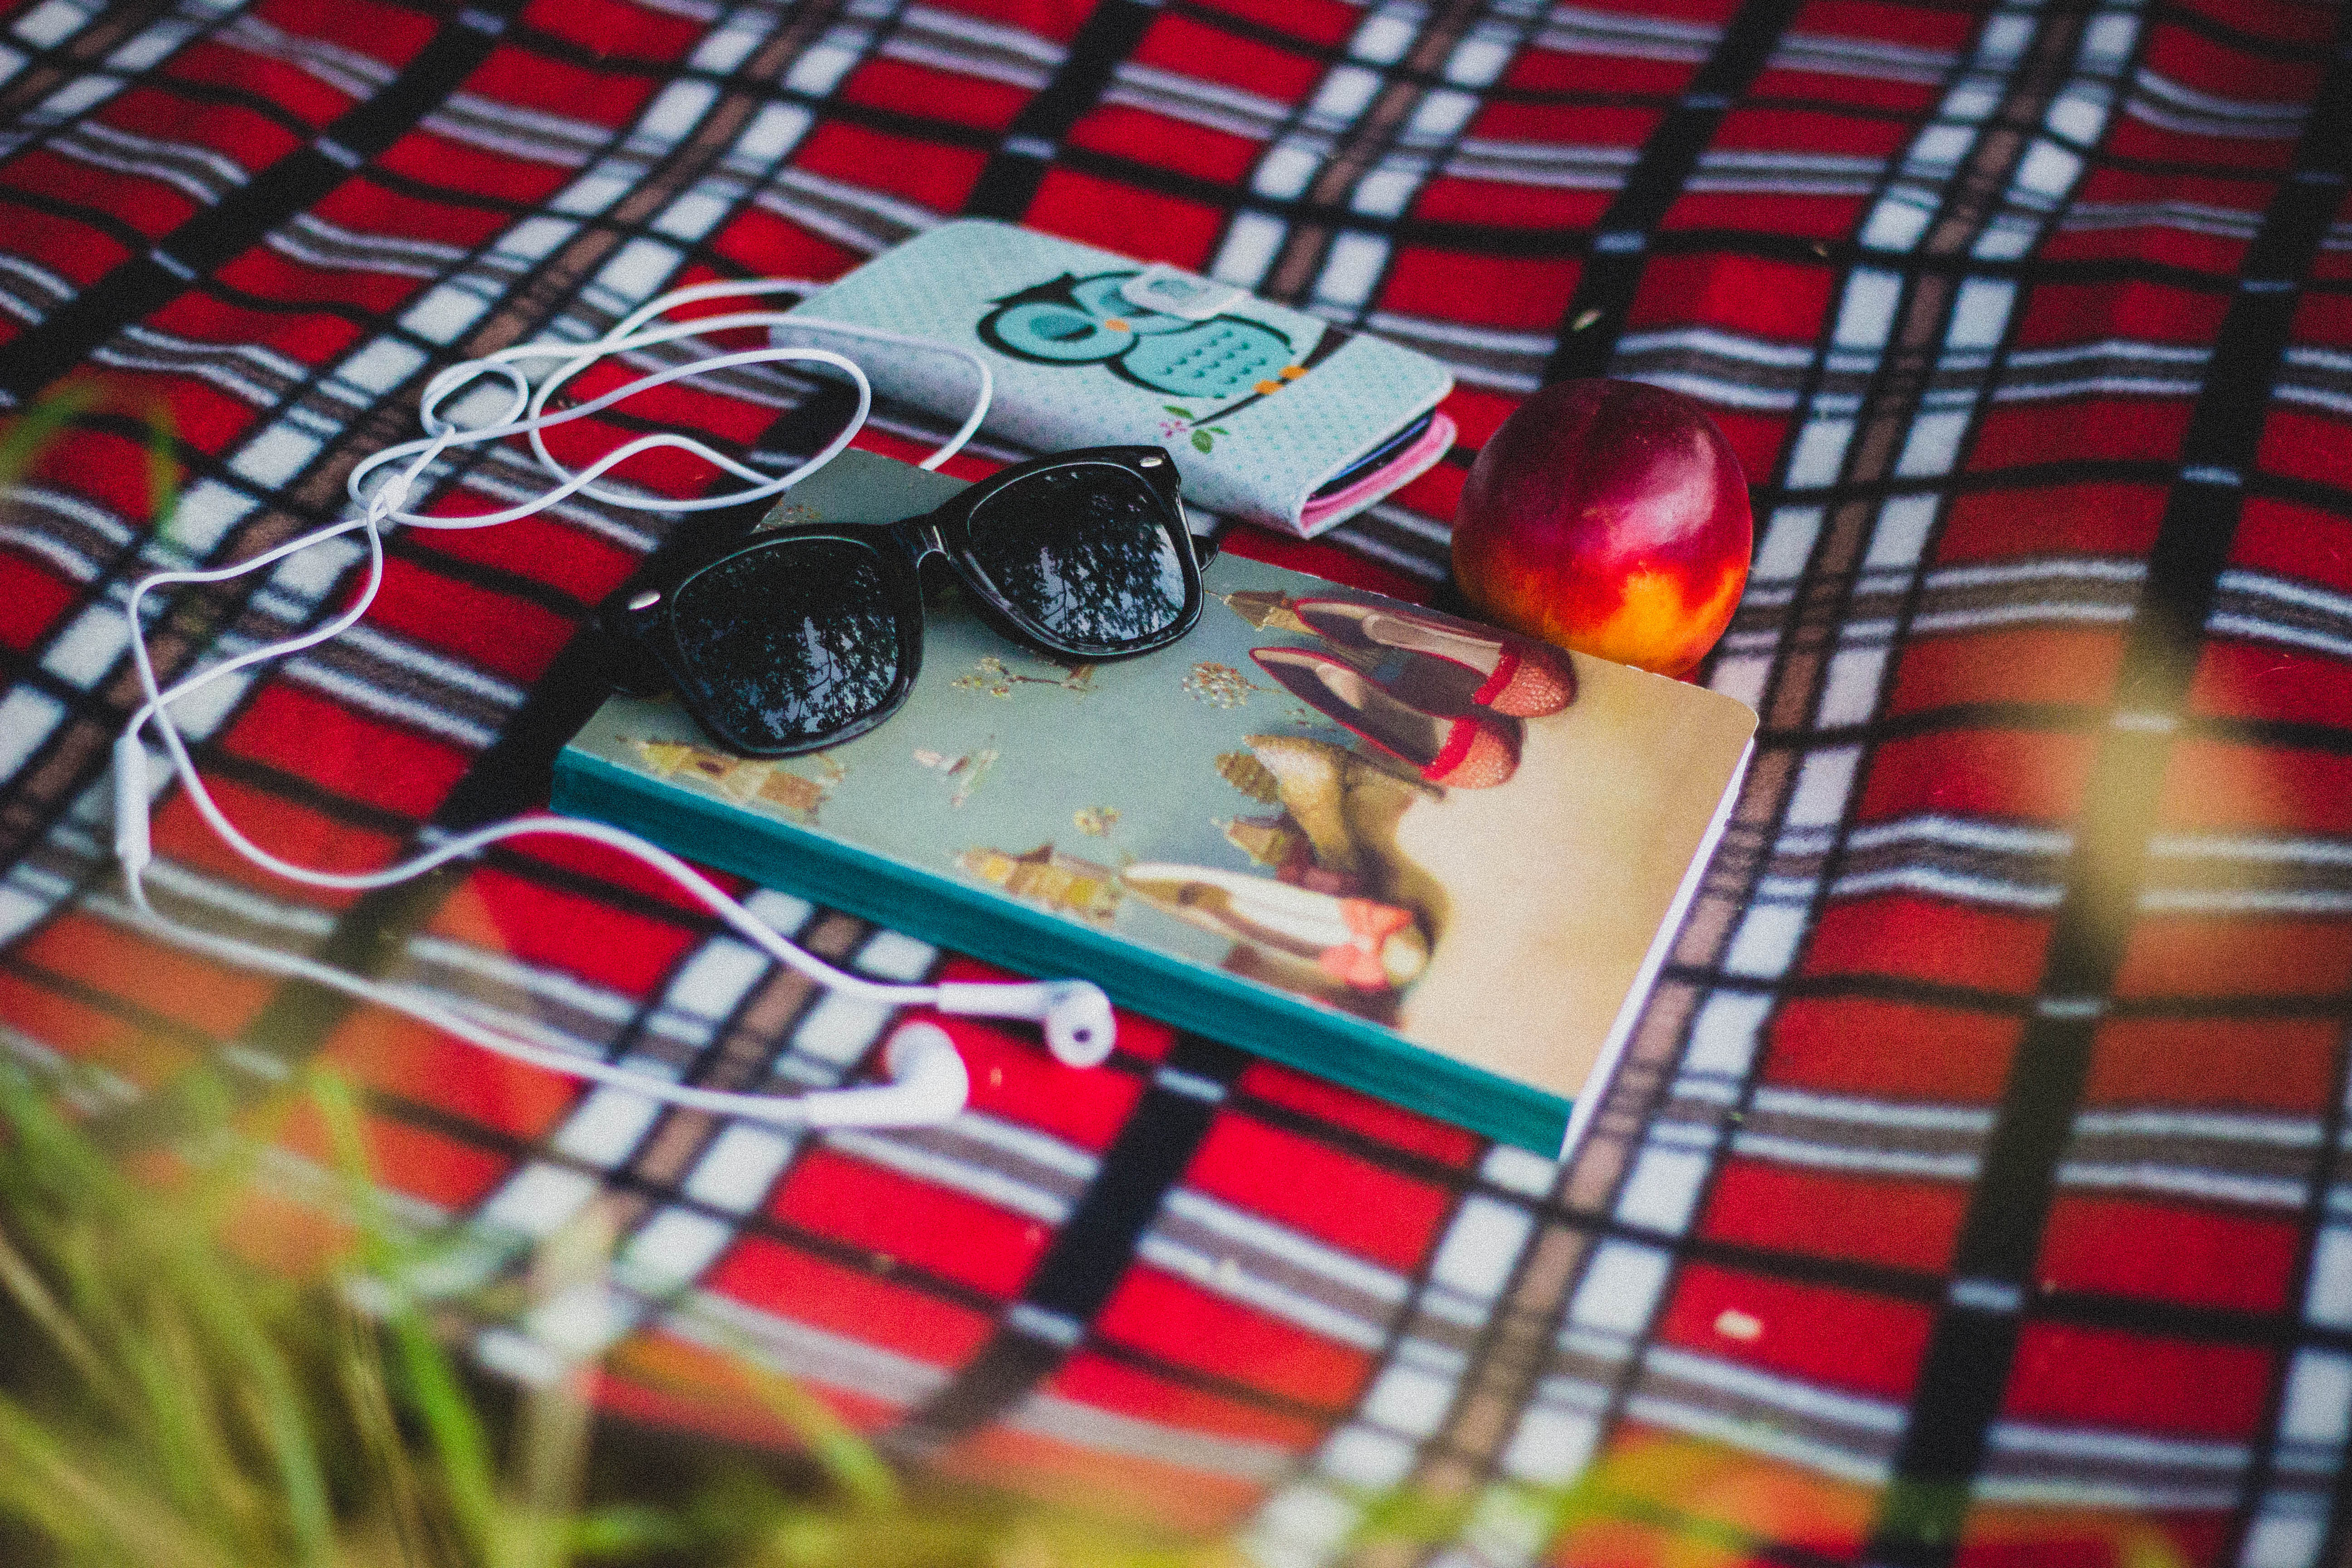
smartphone, hand, apple, book, pattern, red, color, mobile phone, textile, outdoors, art, design, sunglasses